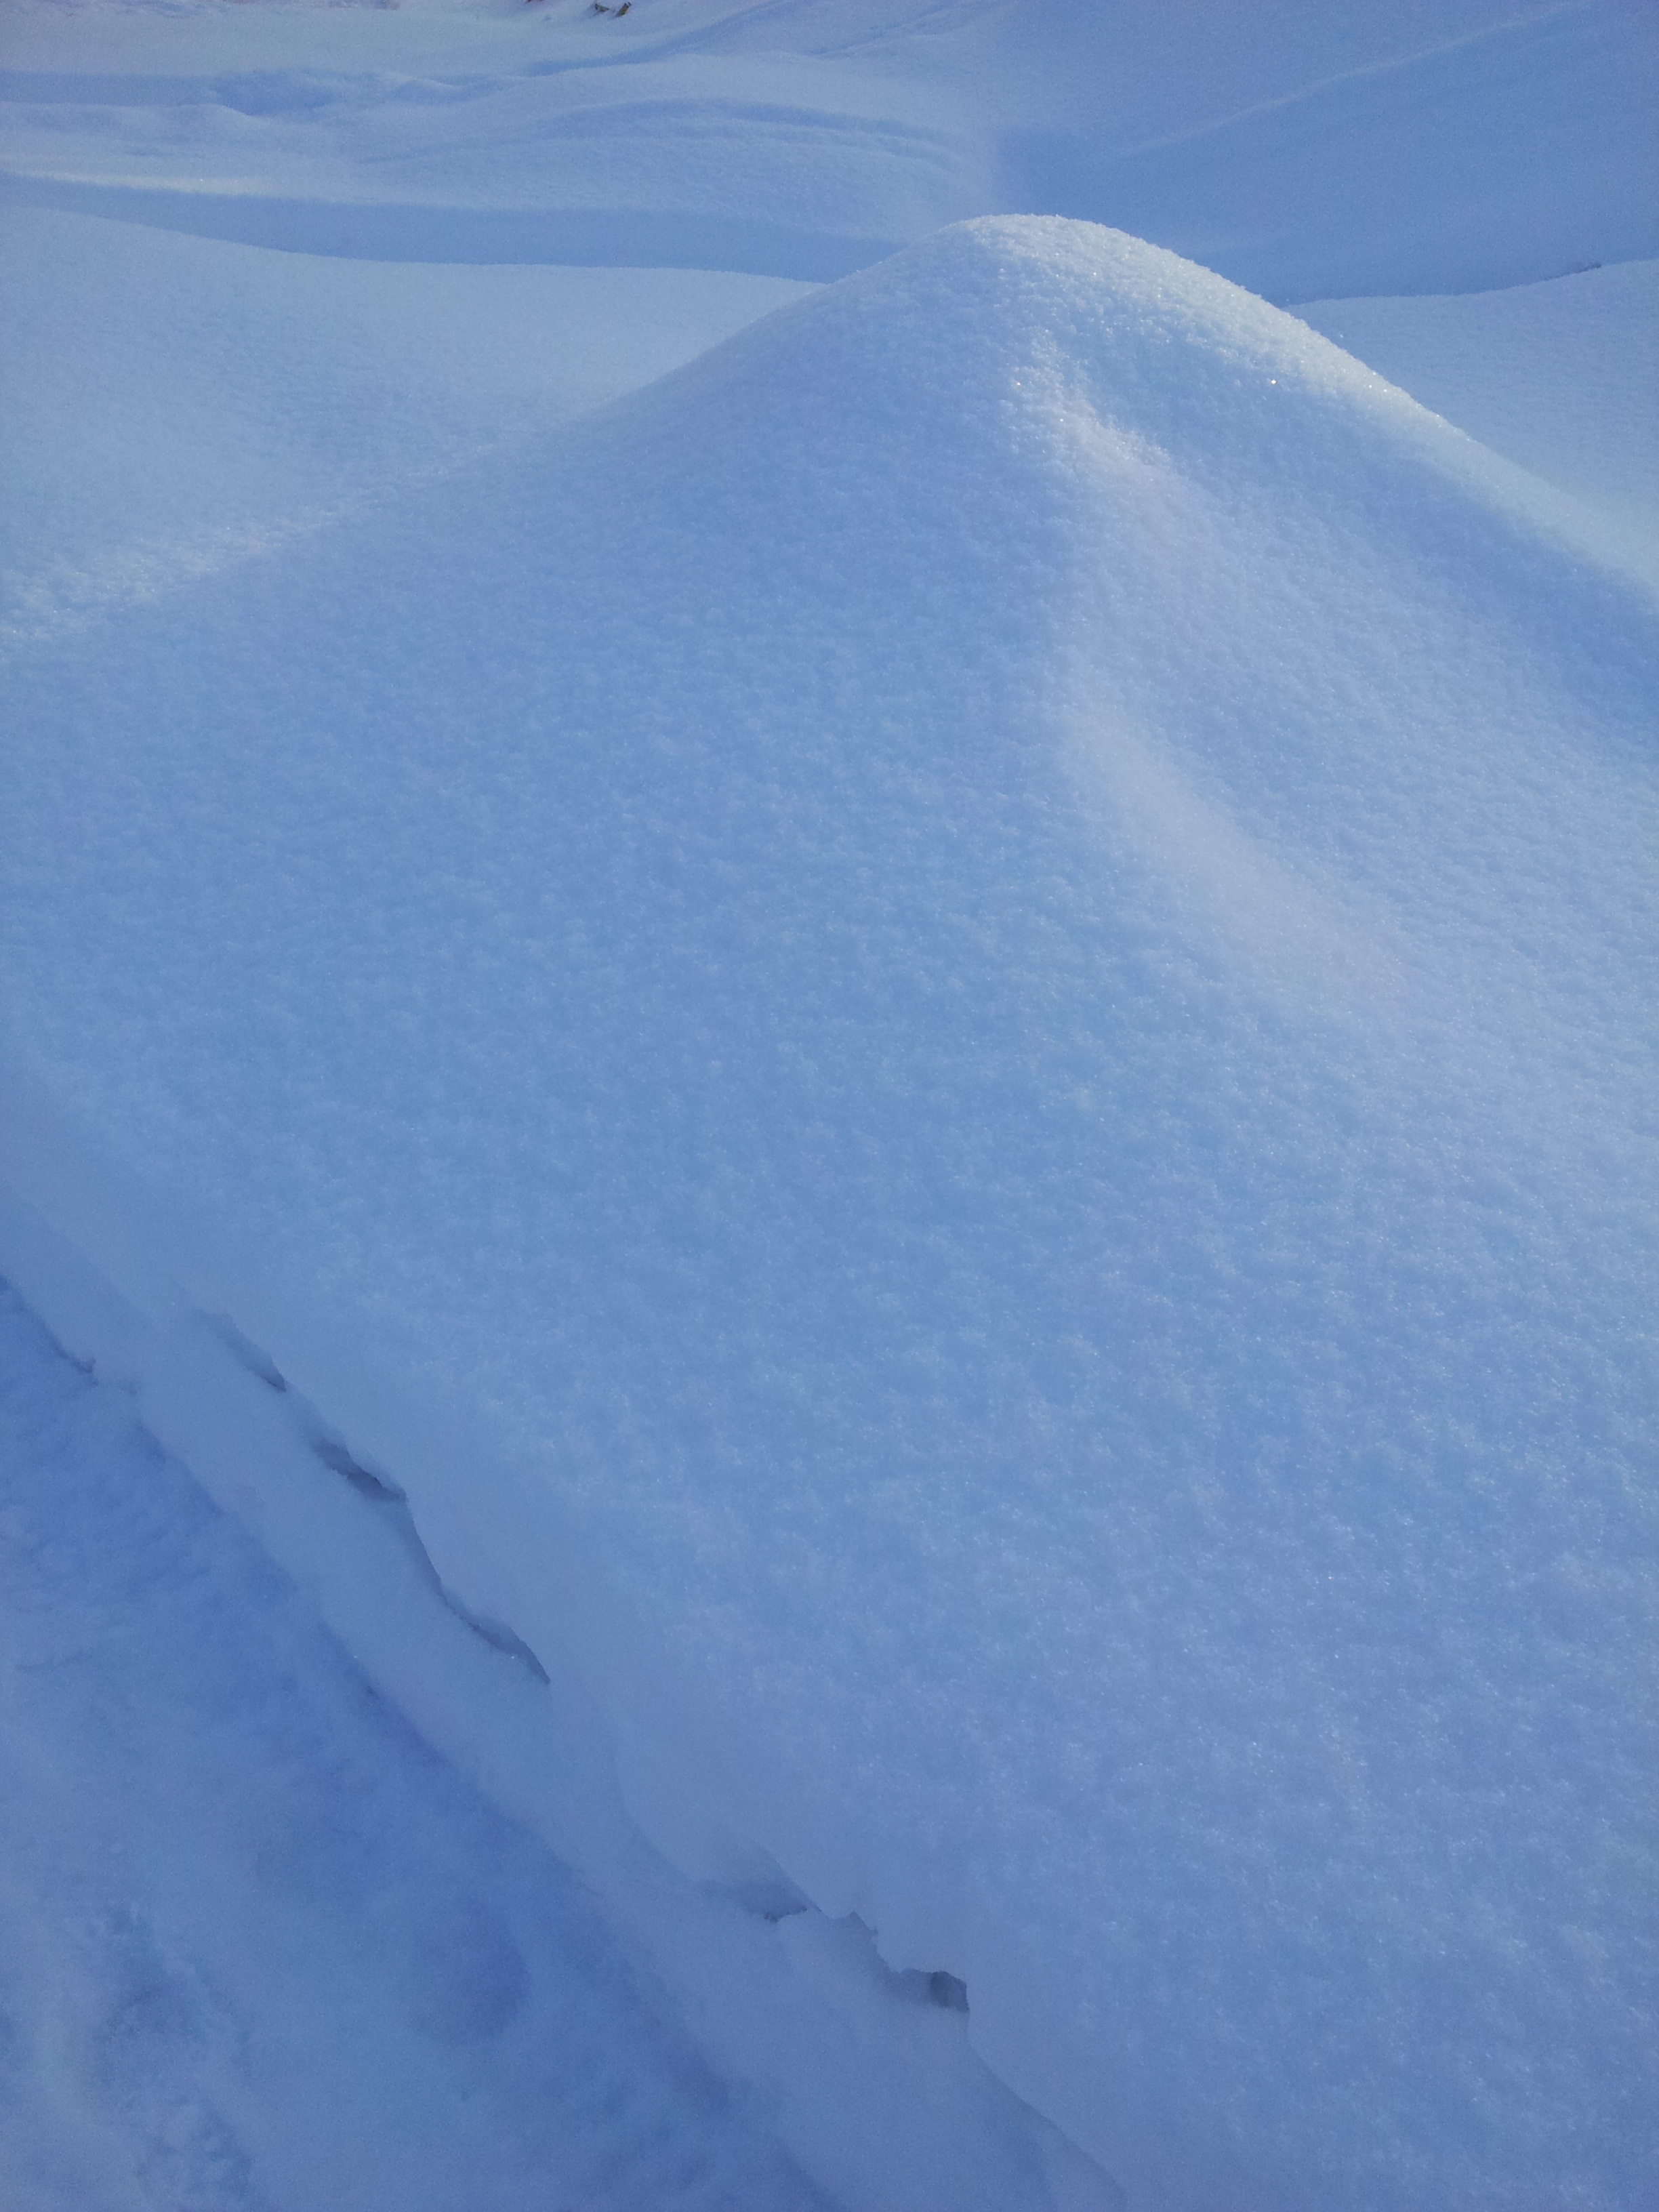
mountain, snow, winter, white, frost, mountain range, weather, arctic, snowdrift, piste, arctic ocean, geological phenomenon, ice cap